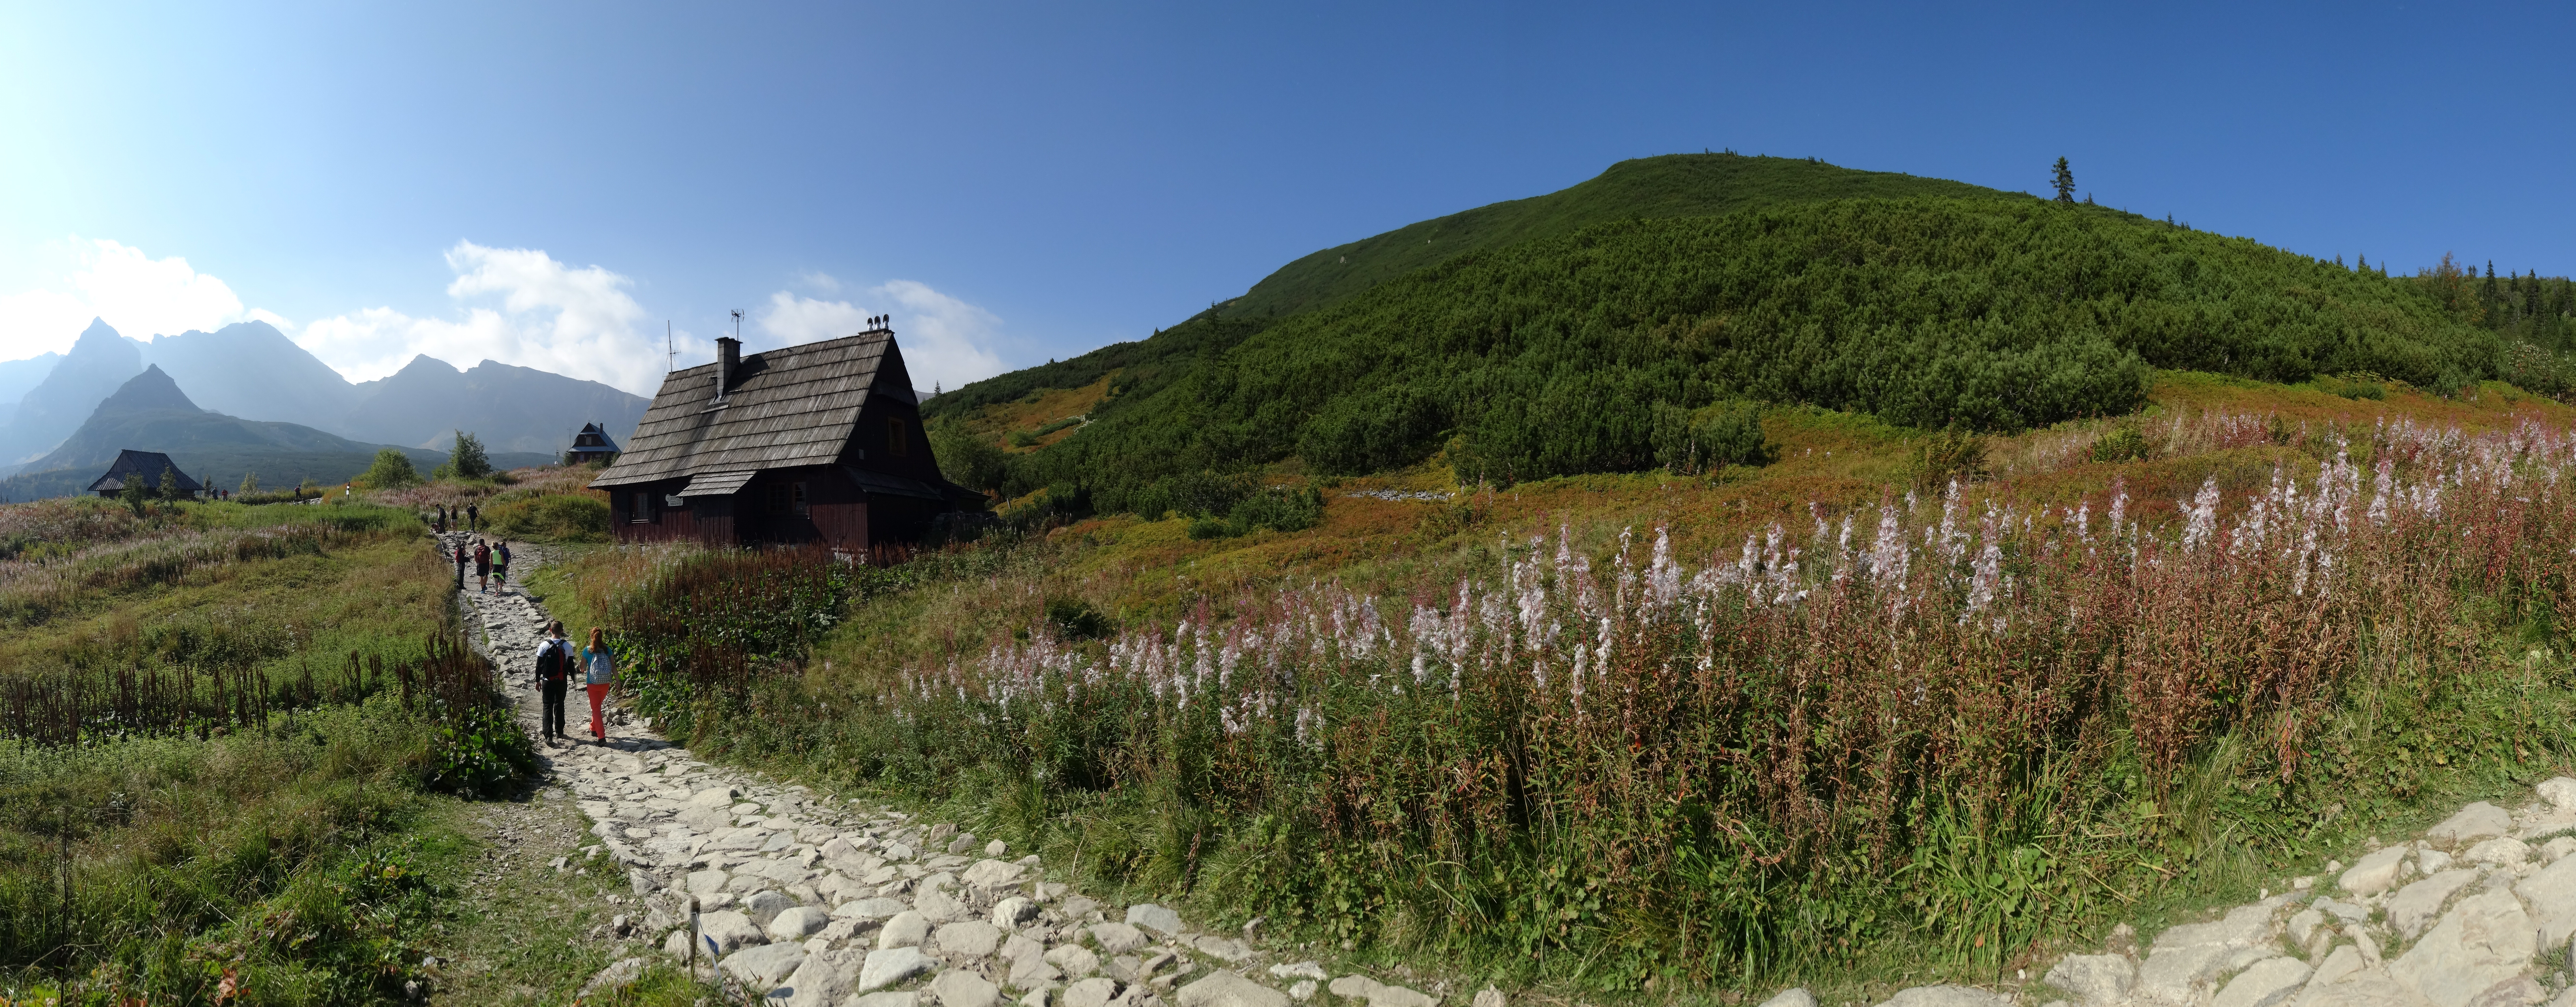
landscape, nature, mountain, trail, meadow, hill, adventure, valley, mountain range, panorama, village, cliff, autumn, tourism, terrain, ridge, mountains, alps, poland, plateau, the national park, ecosystem, tatry, mountain pass, mountainous landforms